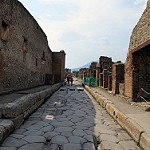
Label: street